Earl Banks

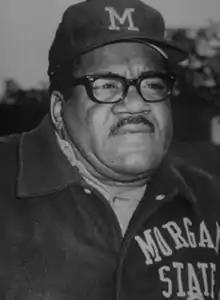

Earl C. Banks (June 11, 1924 – October 27, 1993) was an American football player, coach, and college athletics administrator. He served as the head coach at Morgan State College—now known as Morgan State University—from 1960 to 1973, compiling a record of 96–31–2, and as the athletic director at the school from 1970 to 1983. Banks was inducted into the College Football Hall of Fame as a coach in 1992. He died on October 27, 1993, as a result of a car crash in Baltimore.